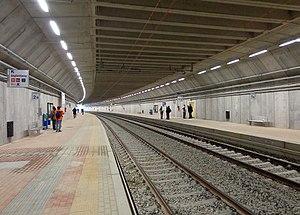
La gare de Saronno-Sud est une gare ferroviaire italienne des lignes de Novare à Seregno, de Milan à Saronno. Elle est située au sud de la ville de Saronno dans la province de Varèse en région de Lombardie.